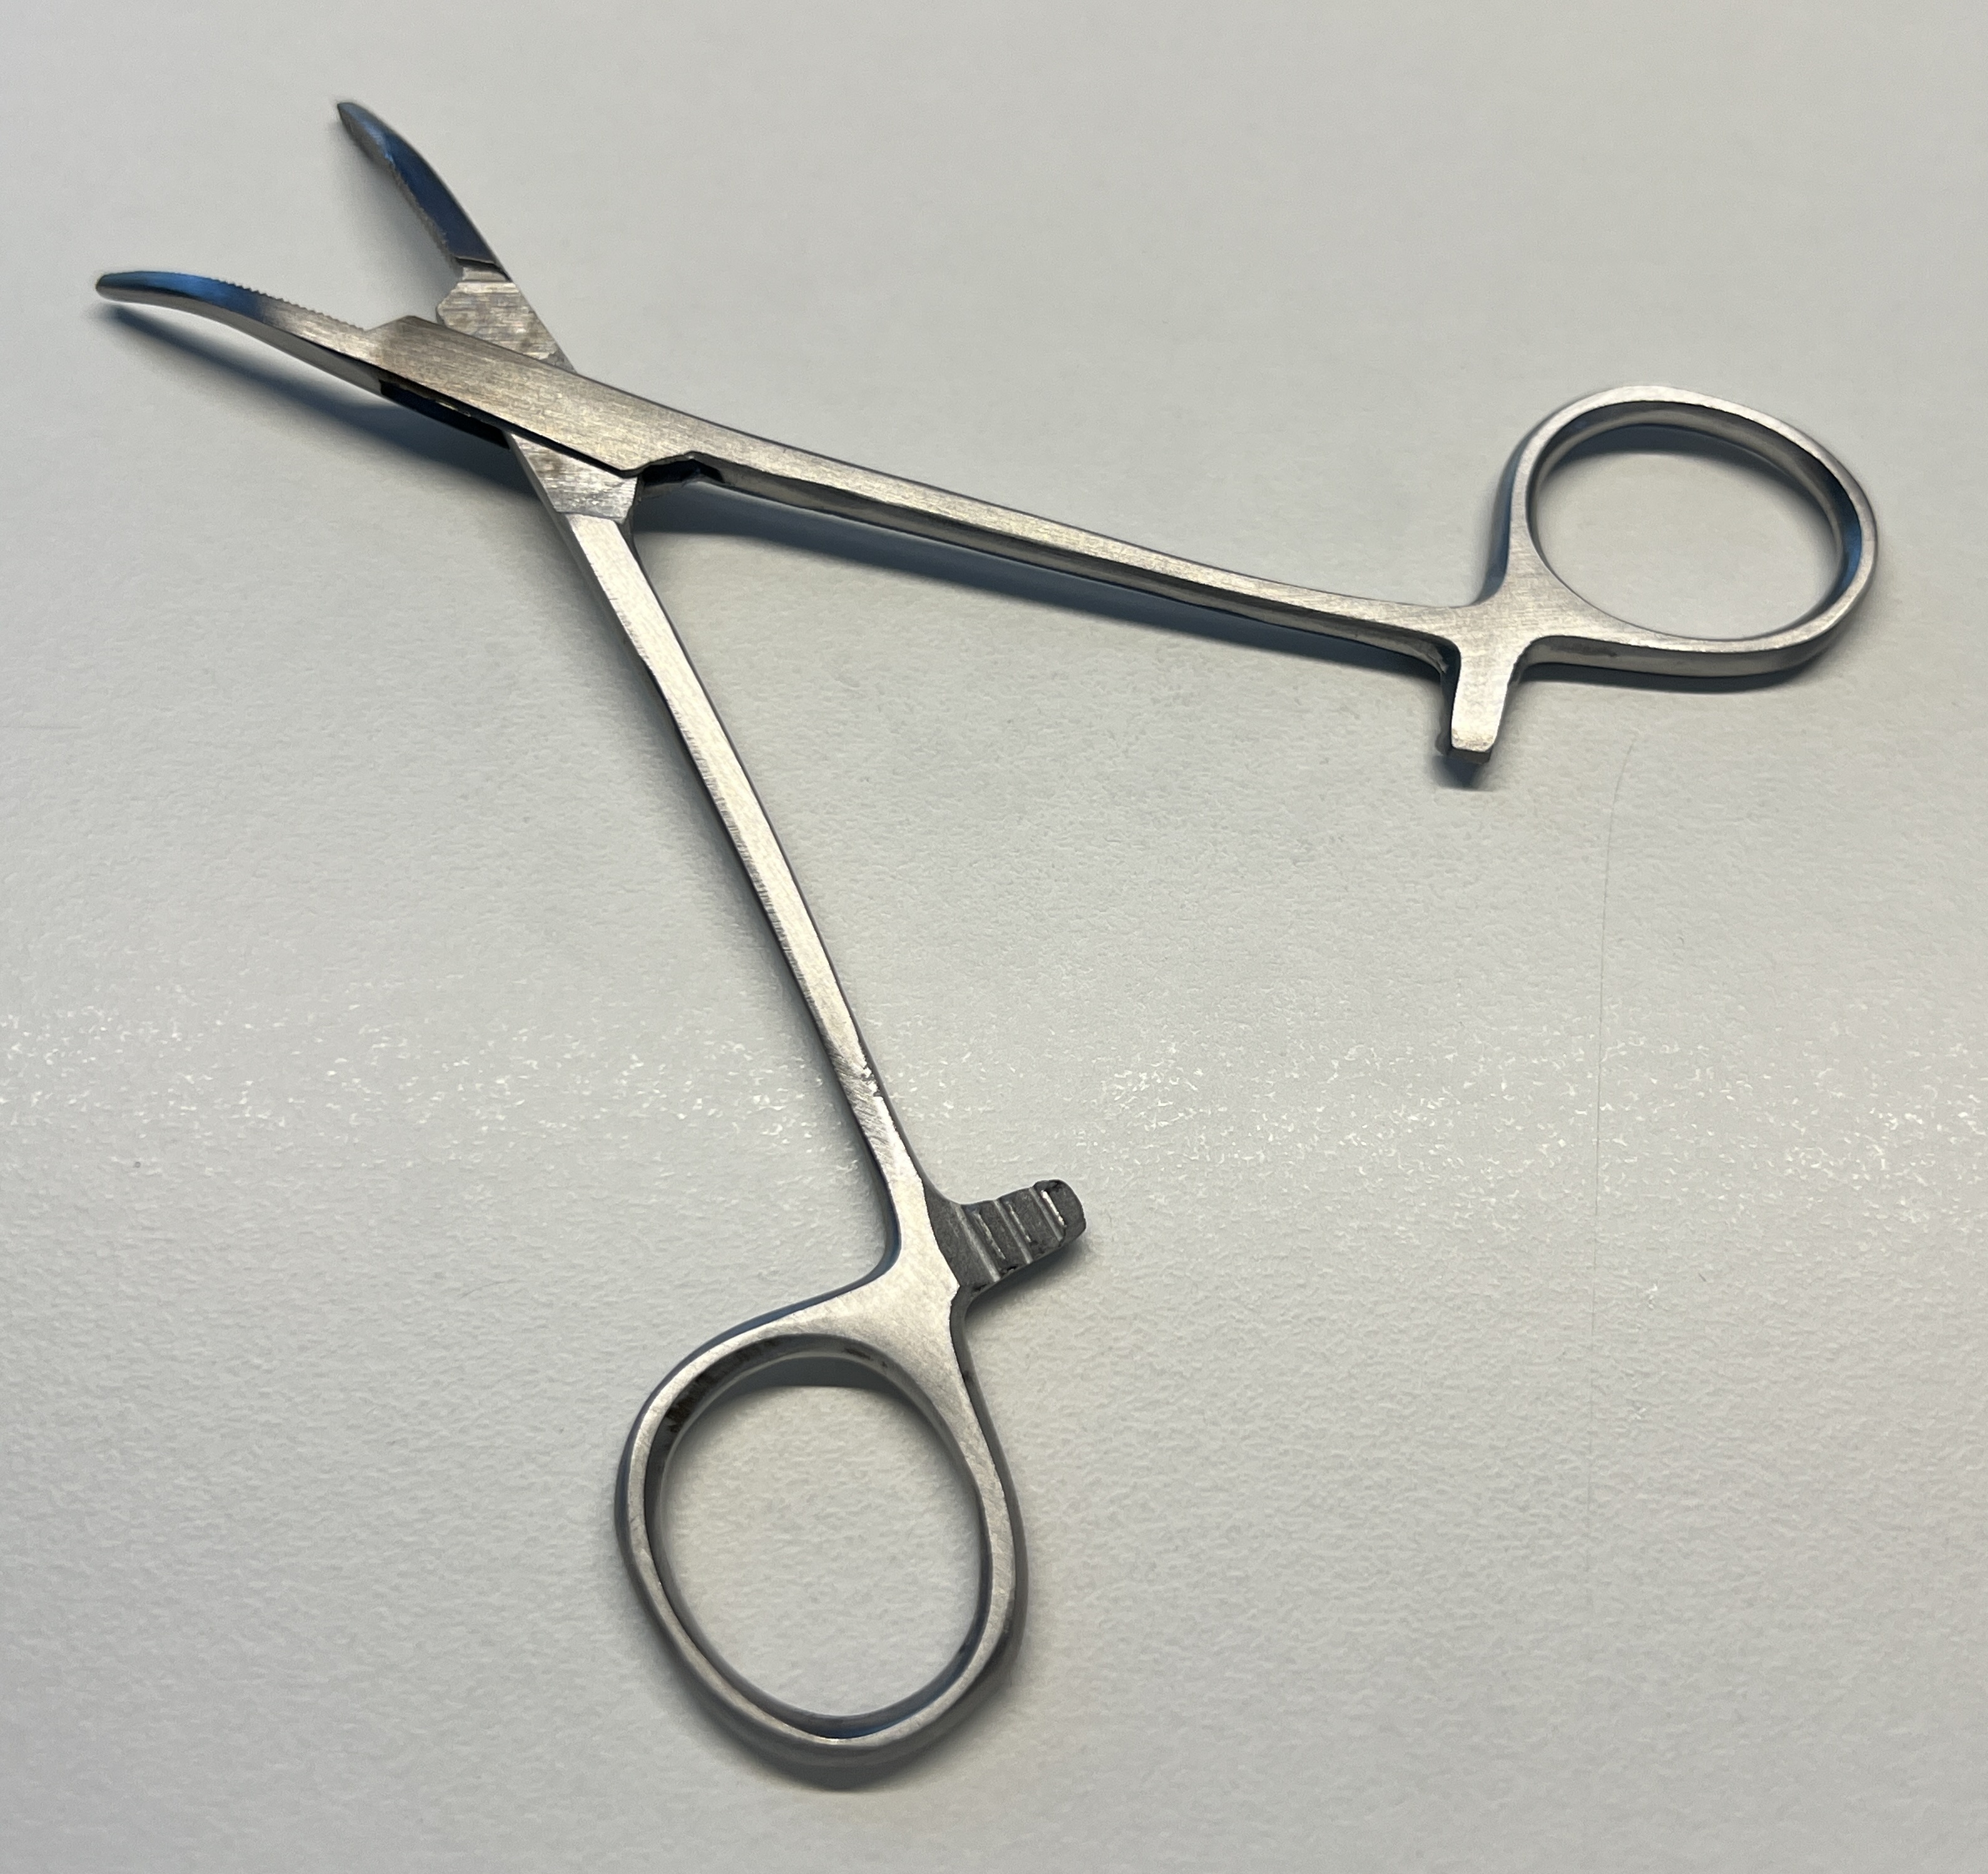
Hinged instrument state: open